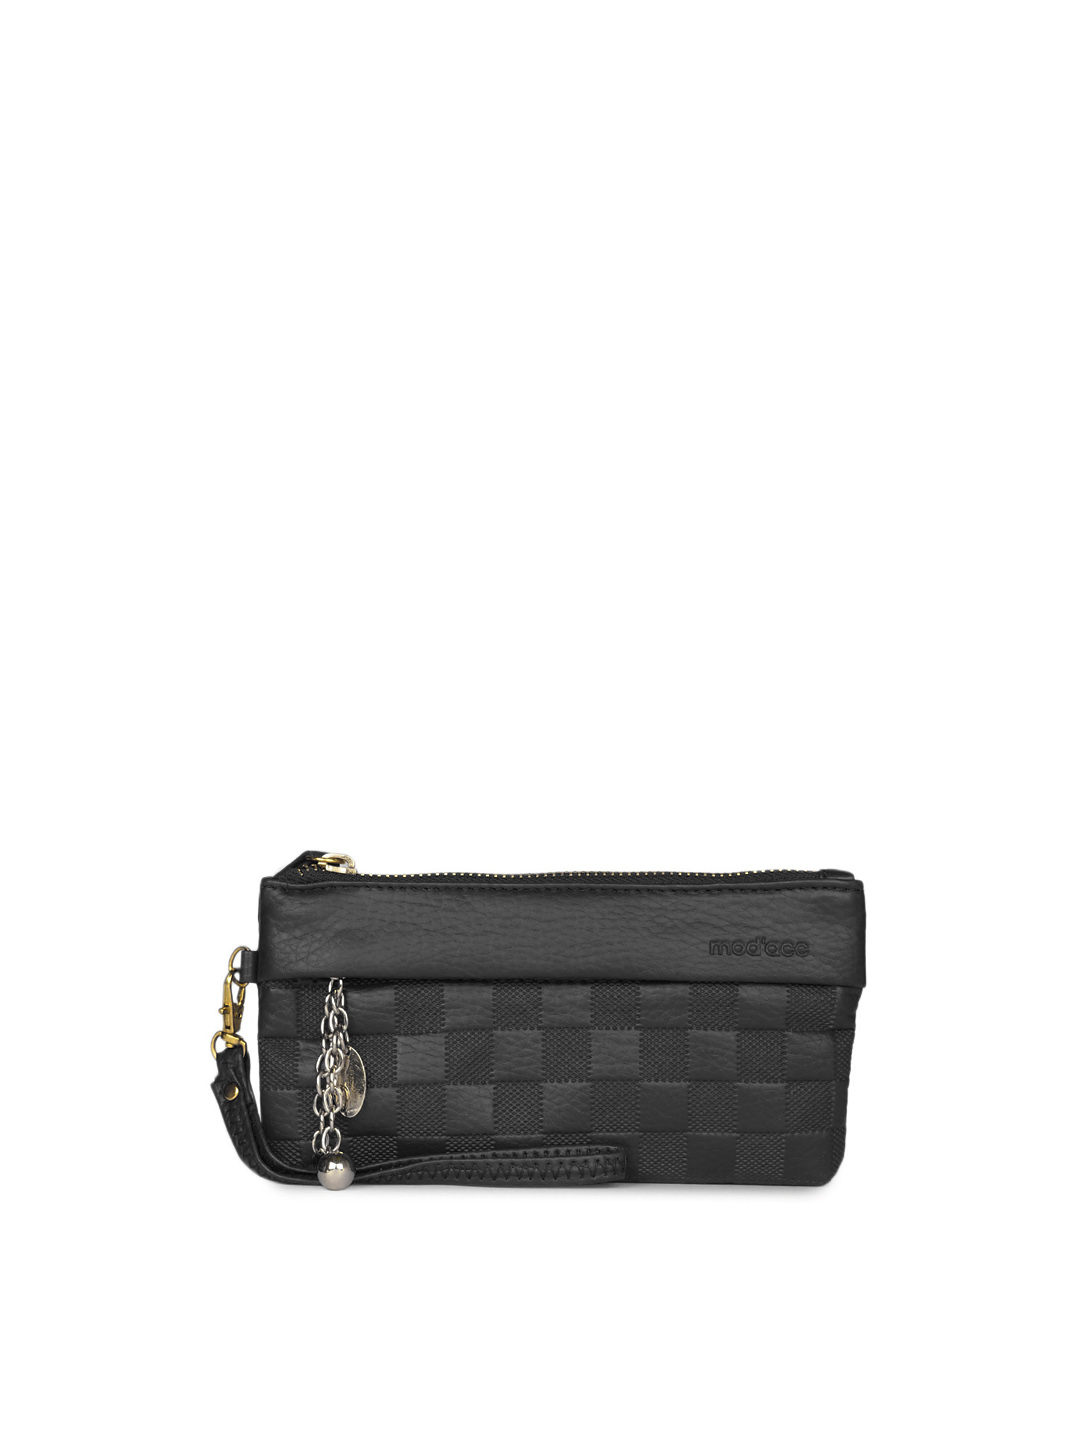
Mod'acc Women Black Coin Purse
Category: Accessories / Bags / Clutches
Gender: Women
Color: Black
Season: Summer 2012
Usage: Casual